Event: Nepal Earthquake
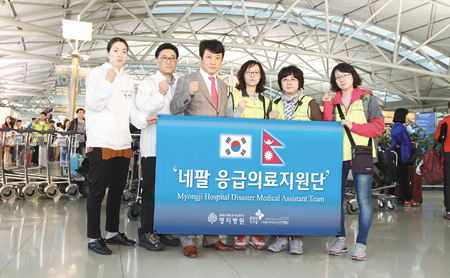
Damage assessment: no_damage